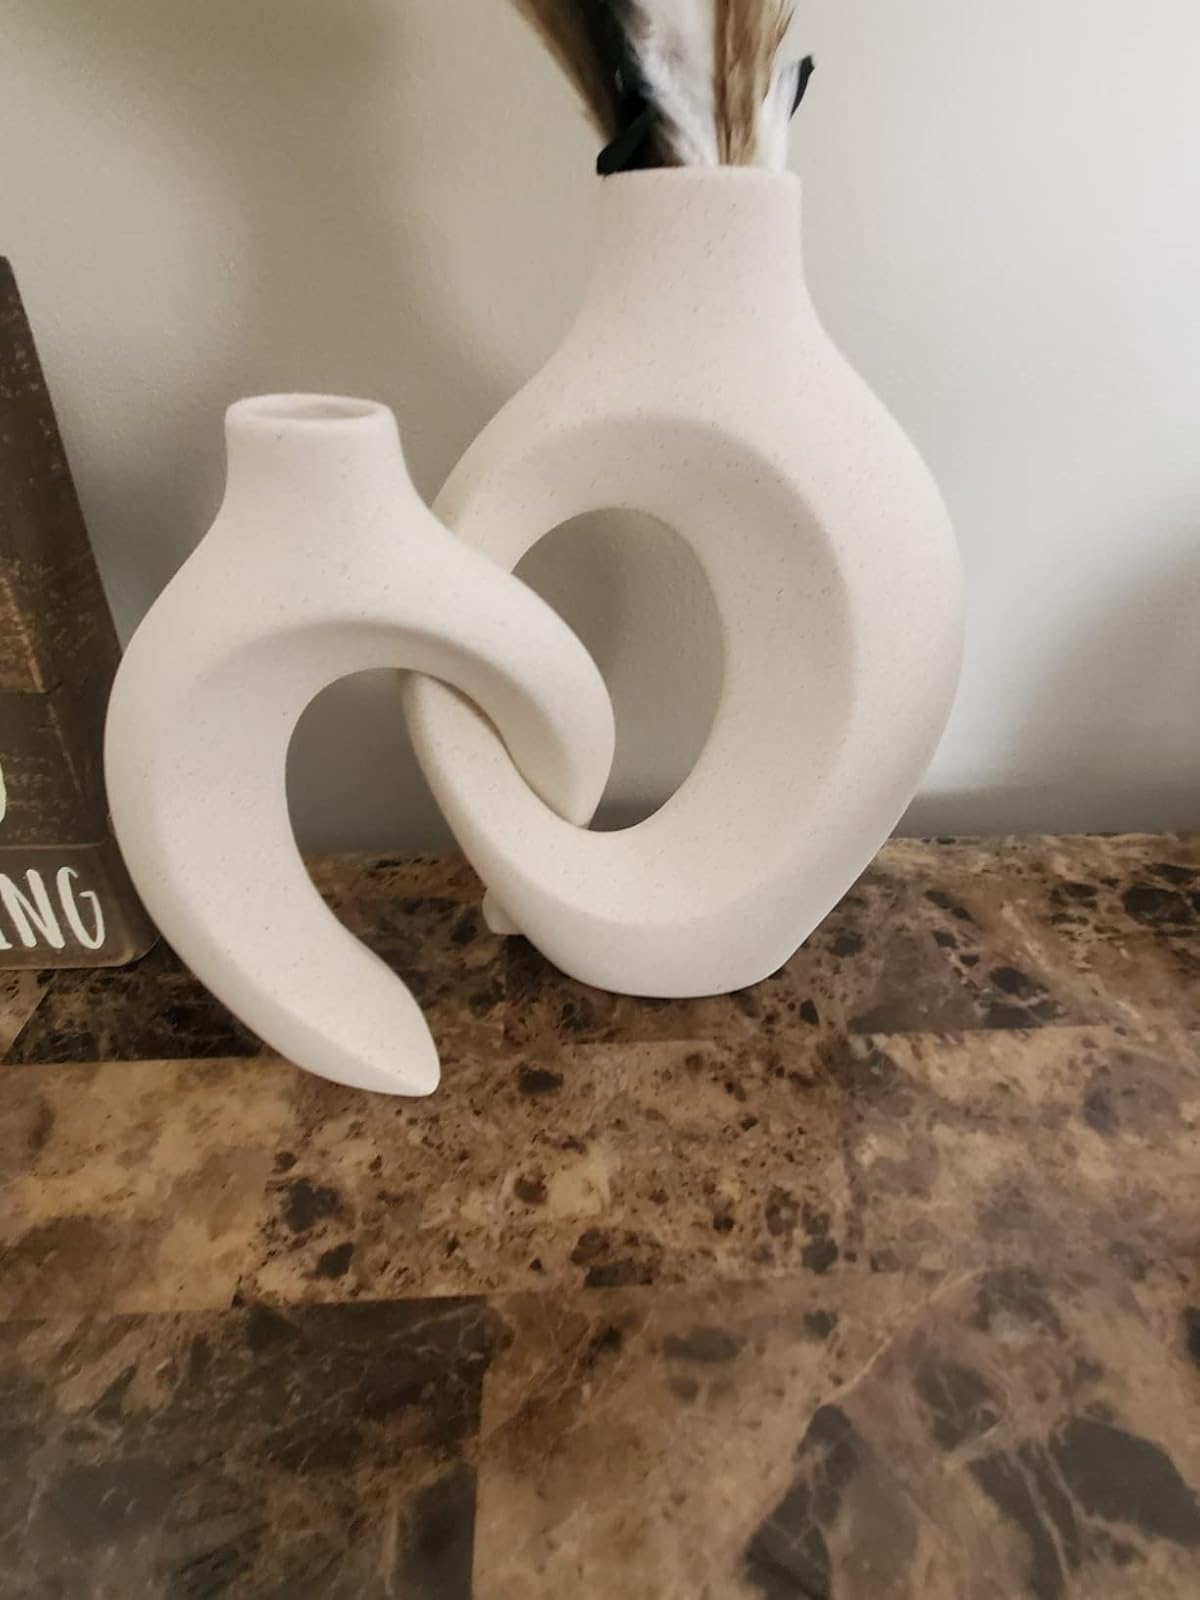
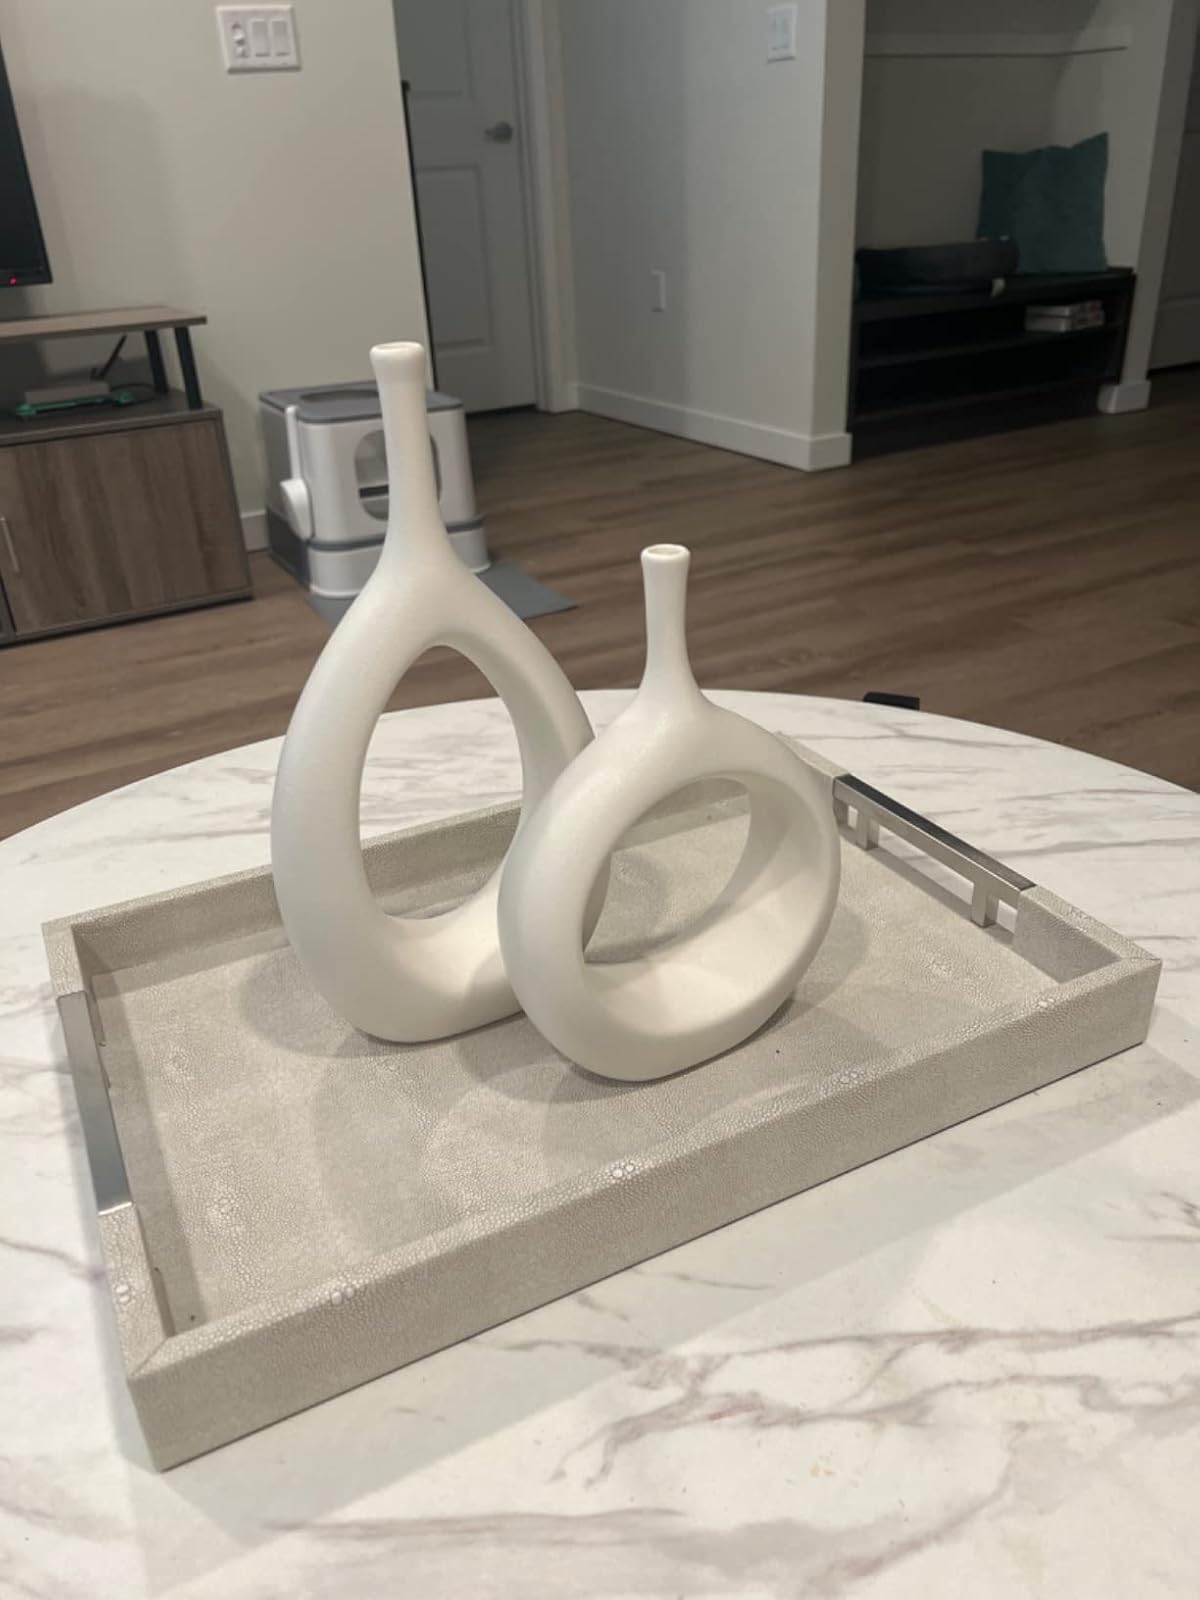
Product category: vase
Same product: no